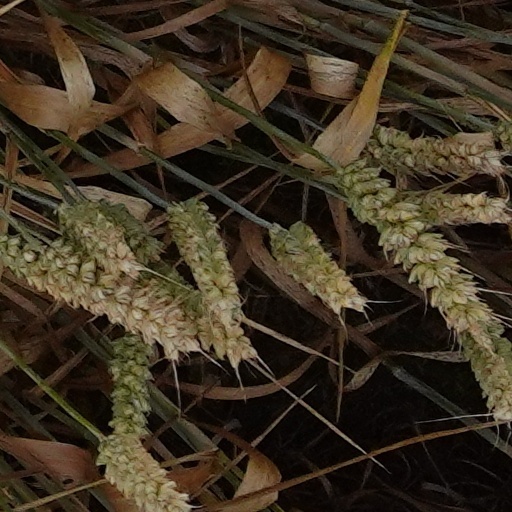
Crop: wheat